Frenzy (1984 video game)

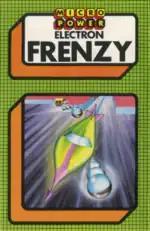
Acorn Electron cassette cover

Frenzy is an action video game for the Acorn Electron and BBC Micro published in the UK by Micro Power in 1984. It is a variant of the 1981 region-filling arcade video game "Qix".